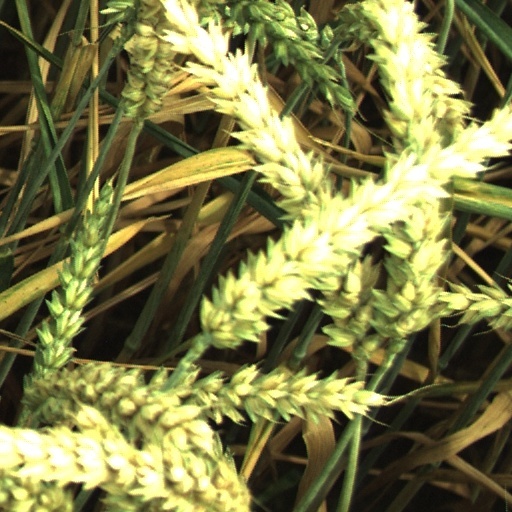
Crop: wheat